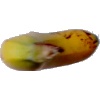
Label: banana_lady_finger